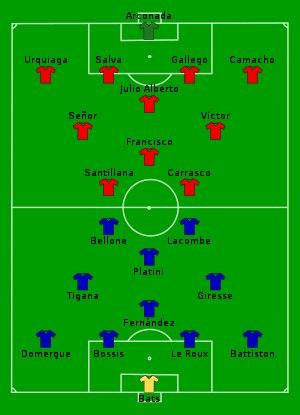
L'équipe de France de football, créée en 1904, est l'équipe nationale qui représente la France dans les compétitions internationales masculines de football, sous l'égide de la Fédération française de football. Elle consiste en une sélection des meilleurs joueurs français. Les joueurs sont traditionnellement appelés Les Tricolores ou encore Les Bleus. De nos jours c'est cette dernière appellation qui est la plus usitée.